Madhu Khanna

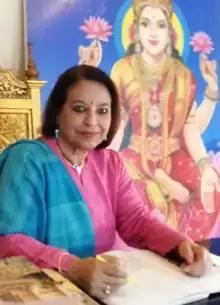

Madhu Khanna is an Indian scholar based in Delhi who works on Indic studies, Religious Studies and Tantric studies. She is a well-known expert on the goddess centric Śakta tantric traditions of India. At present she serves as the Director and founding trustee of Tantra Foundation and Shrikunja. She is also currently serving as a subject expert to the Acarya Shankar Sanskritik Ekta Nyas, set up by the culture department of the Madhya Pradesh government for their Omkareshwar Project. At present she also serves in the academic council of Nalanda University and in the fellowship council of the Indian Institute of Advanced Studies, Shimla. She has many research papers as well as several books and exhibition catalogues to her credit. She has contributed to three national projects, as well as several research projects for the Indira Gandhi National Centre for the Arts (IGNCA).